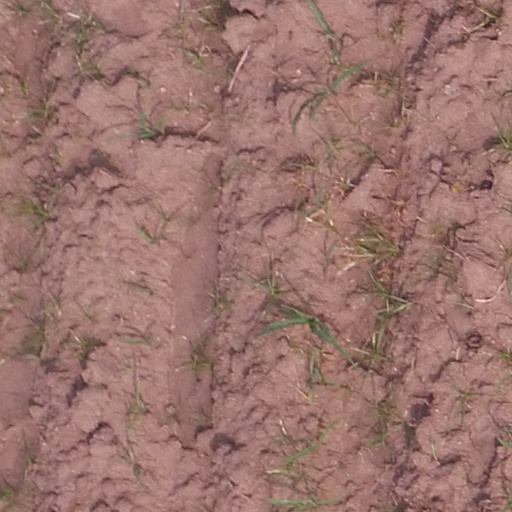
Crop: maize; corn